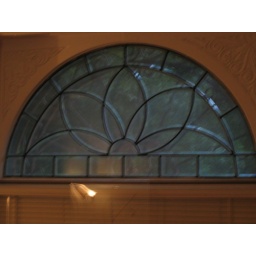
the miller crescent, glass and iron, in the bedroom